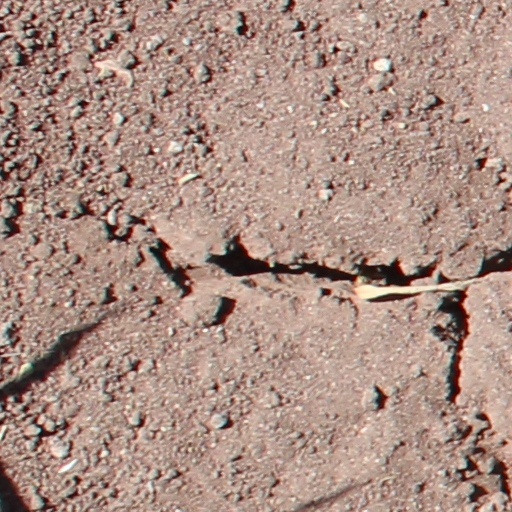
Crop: wheat